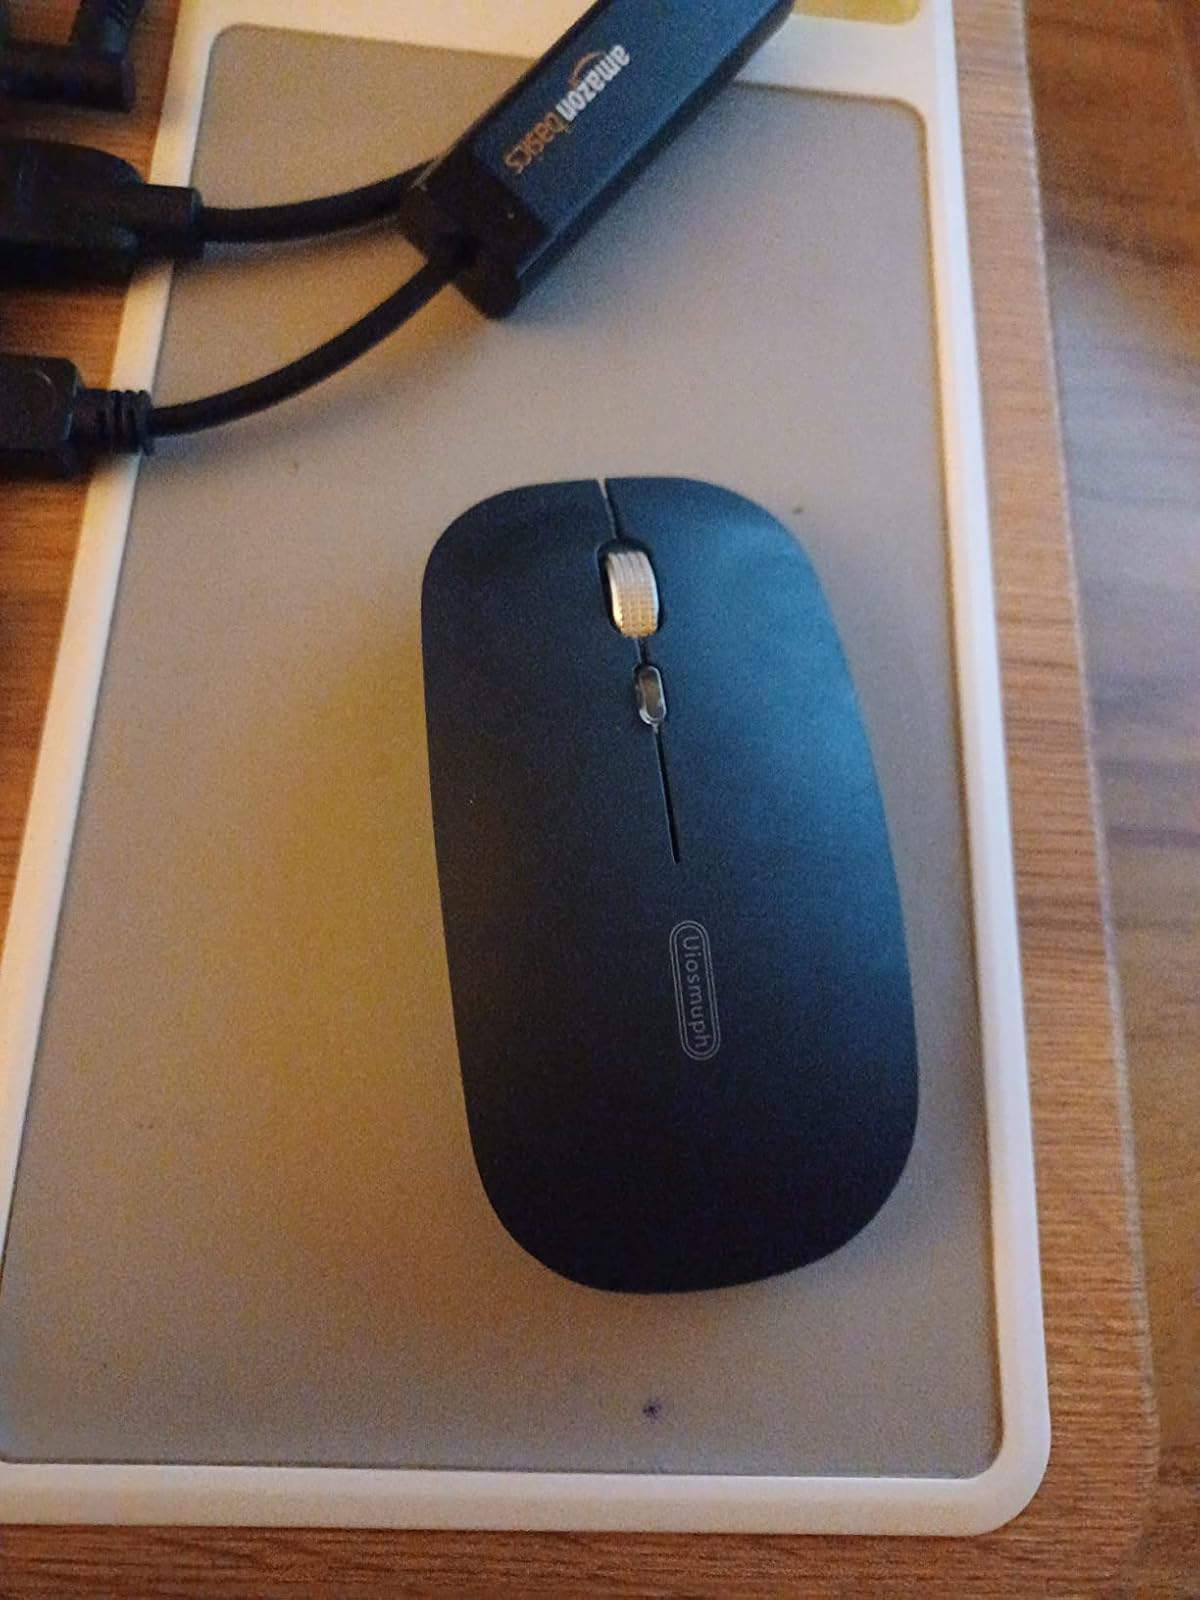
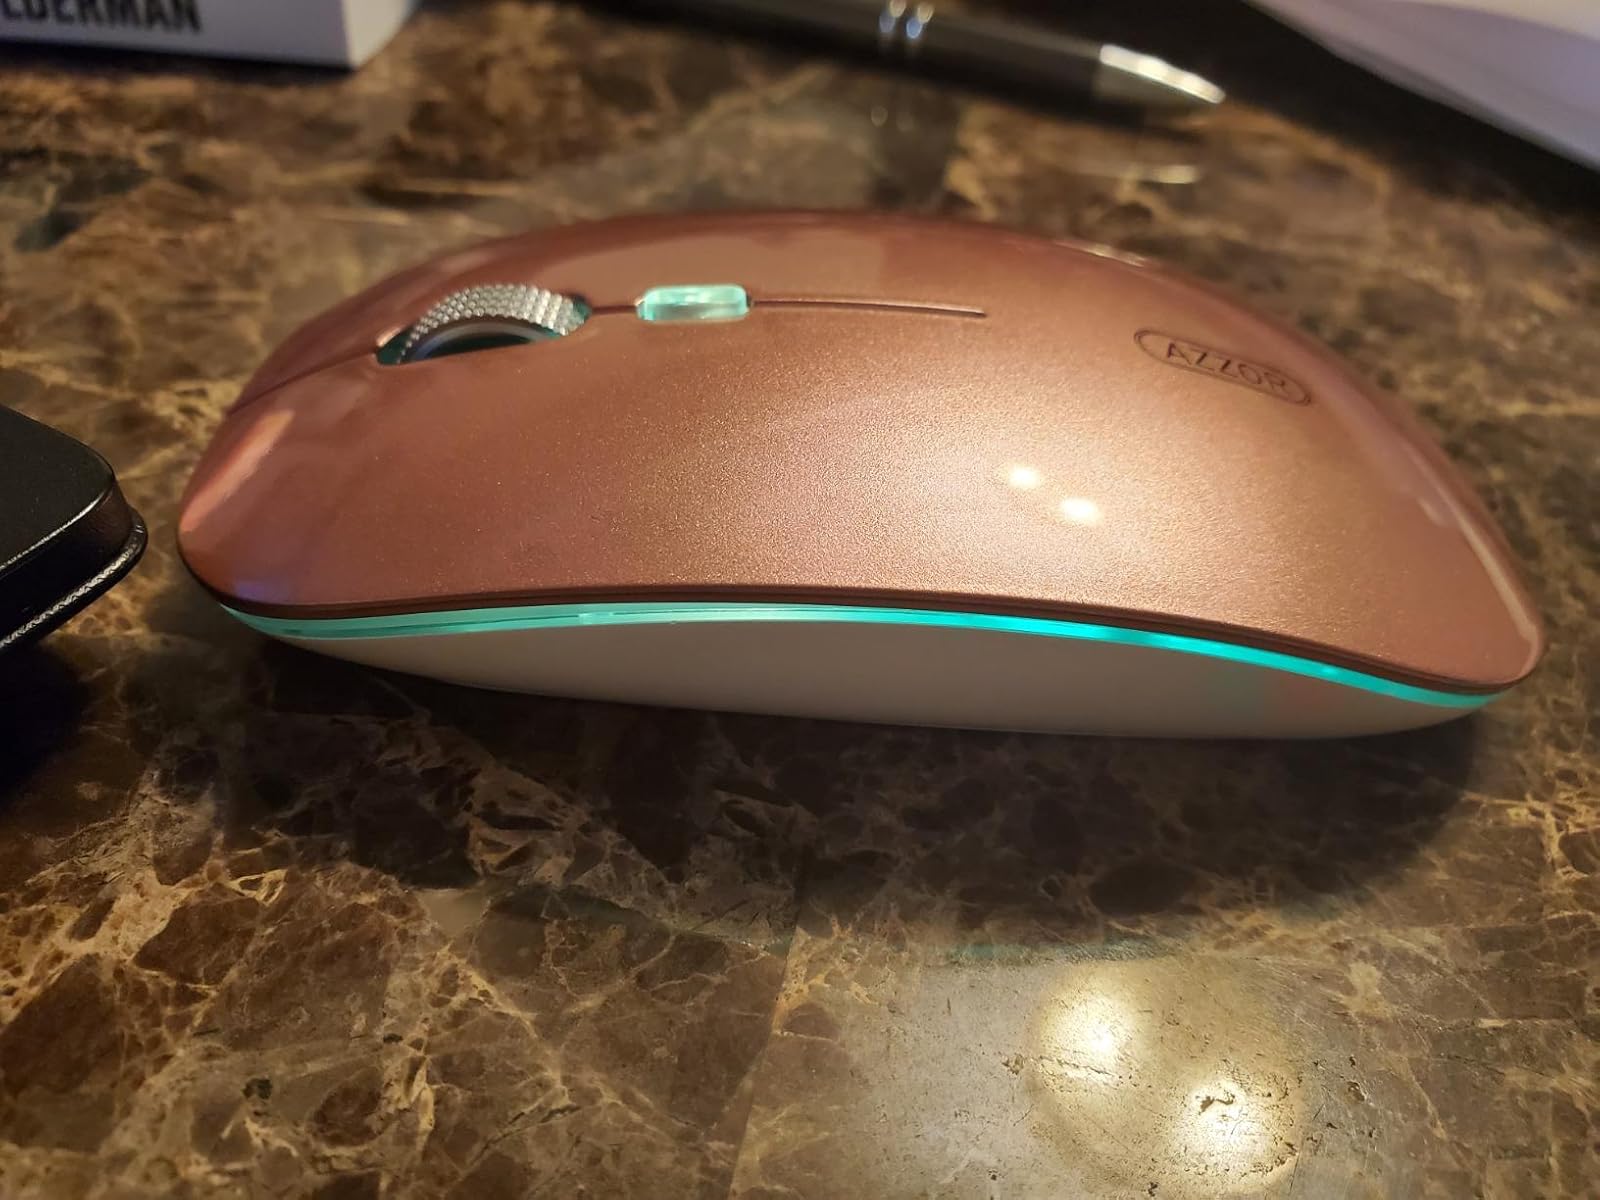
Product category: mouse
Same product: no